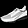
Label: Sneaker